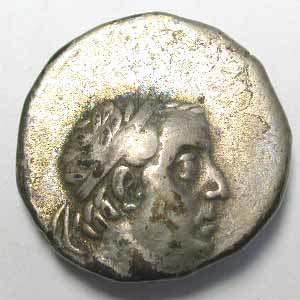
Ariobarzanes 1. af Kappadokien
Ariobarzanes 1. Filorhomaios var konge af Kappadokien og grundlægger af et nyt kappadokisk kongehus.